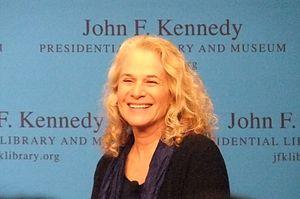
Gerry Goffin est un parolier américain, né le 11 février 1939 à Brooklyn, New York, et mort le 19 juin 2014 à Los Angeles.